Gillies Highway

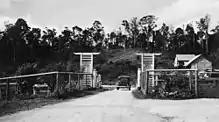
Top gate, circa 1935

By March 1925, 150 men were employed building the road. It was officially opened on Saturday 10 July 1926 allowing travel between Cairns to the Tableland in 2½ hours. However, as the road was only wide enough for one-way traffic, it would flow in different directions at various times of day according to a timetable with vehicles wishing to travel in the other directions being held at Top Gate or Bottom Gate.